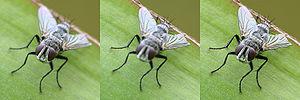
Série d'images d'une mouche tachinaire montrant l'intérêt de la Prise de vue en fourchette. Les deux première images montrent les problèmes de profondeur de champ rencontrés, la troisième a été obtenue en combinant six clichés réalisés avec six mises au point différentes. This &#32
L'expression anglaise focus stacking peut se traduire en français par « empilement de mises au point ». Existant sous de nombreuses autres appellations, c'est un procédé consistant à combiner plusieurs images dont le plan focal varie, pour donner une image dotée d'une plus grande profondeur de champ qu'avec une image unique. On obtient ainsi des images qui seraient physiquement impossibles à réaliser avec des moyens photographiques classiques. Il est particulièrement bien adapté à la photographie numérique, et aux situations où une image unique a une très courte profondeur de champ, comme en macrophotographie et photomicrographie.